HD 149026 b

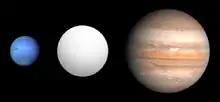
Size comparison of Smertrios with Neptune and Jupiter

HD 149026 b, formally named Smertrios , is an exoplanet, specifically a hot Jupiter, approximately 250 light-years from the Sun in the constellation of Hercules. Its host star is HD 149026, also named Ogma .